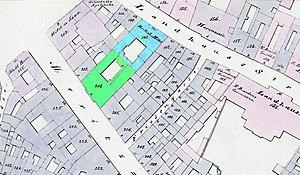
Le Palais Beichlingen était un palais baroque construit en 1715 près du Neumarkt à Dresde. Il était situé entre la Pirnaische Gasse intérieure et la Moritzstrasse, avec des façades des deux côtés. Peu de temps après la construction, les deux parties du bâtiment ont été structurellement séparées. La partie intérieure de la Pirnaische Gasse est connue sous le nom de British Hotel, la partie sud du palais était connue sous le nom de Palais de Saxe. Le British Hotel a été reconstruit de 2008 à 2010.